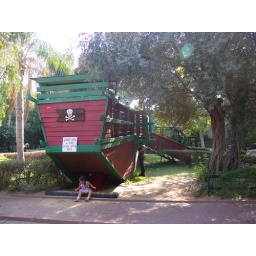
The Pirates' ship - a play ground for children in the middle of the Chay-Kef zoo